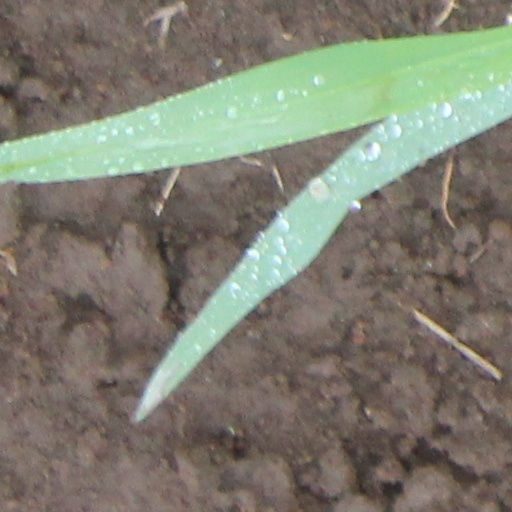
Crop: wheat